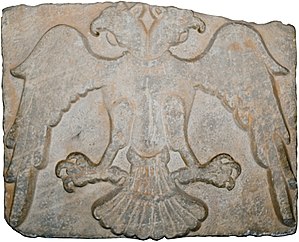
Dobbeltørn
Dobbeltørnen var seldsjukkernes symbol, her i et relief på minaretet den smale minaretens madras (tyrkisk:İnce Minareli Medrese) som ligger i distriktet Selçuklu i provinsen Konya. Madrasen blev bygget i 1264.
En Dobbeltørn er en allegorisk, grafisk og heraldisk figur, der gengives som en stiliseret ørn med to ørnehoveder på hver sin hals på samme krop, med en vinge til hver side, med et ben til hver side og med halefjer lige ned.